Scottish Gaelic orthography

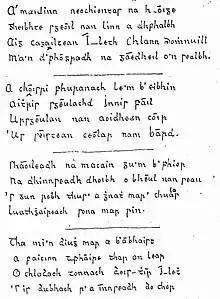
(Uilleam MacDhunléibhe, 19th century)

The alphabet (Scottish Gaelic: , formerly from the first three letters of the ) now used for writing Scottish Gaelic consists of the following Latin script letters, whether written in Roman type or Gaelic type: